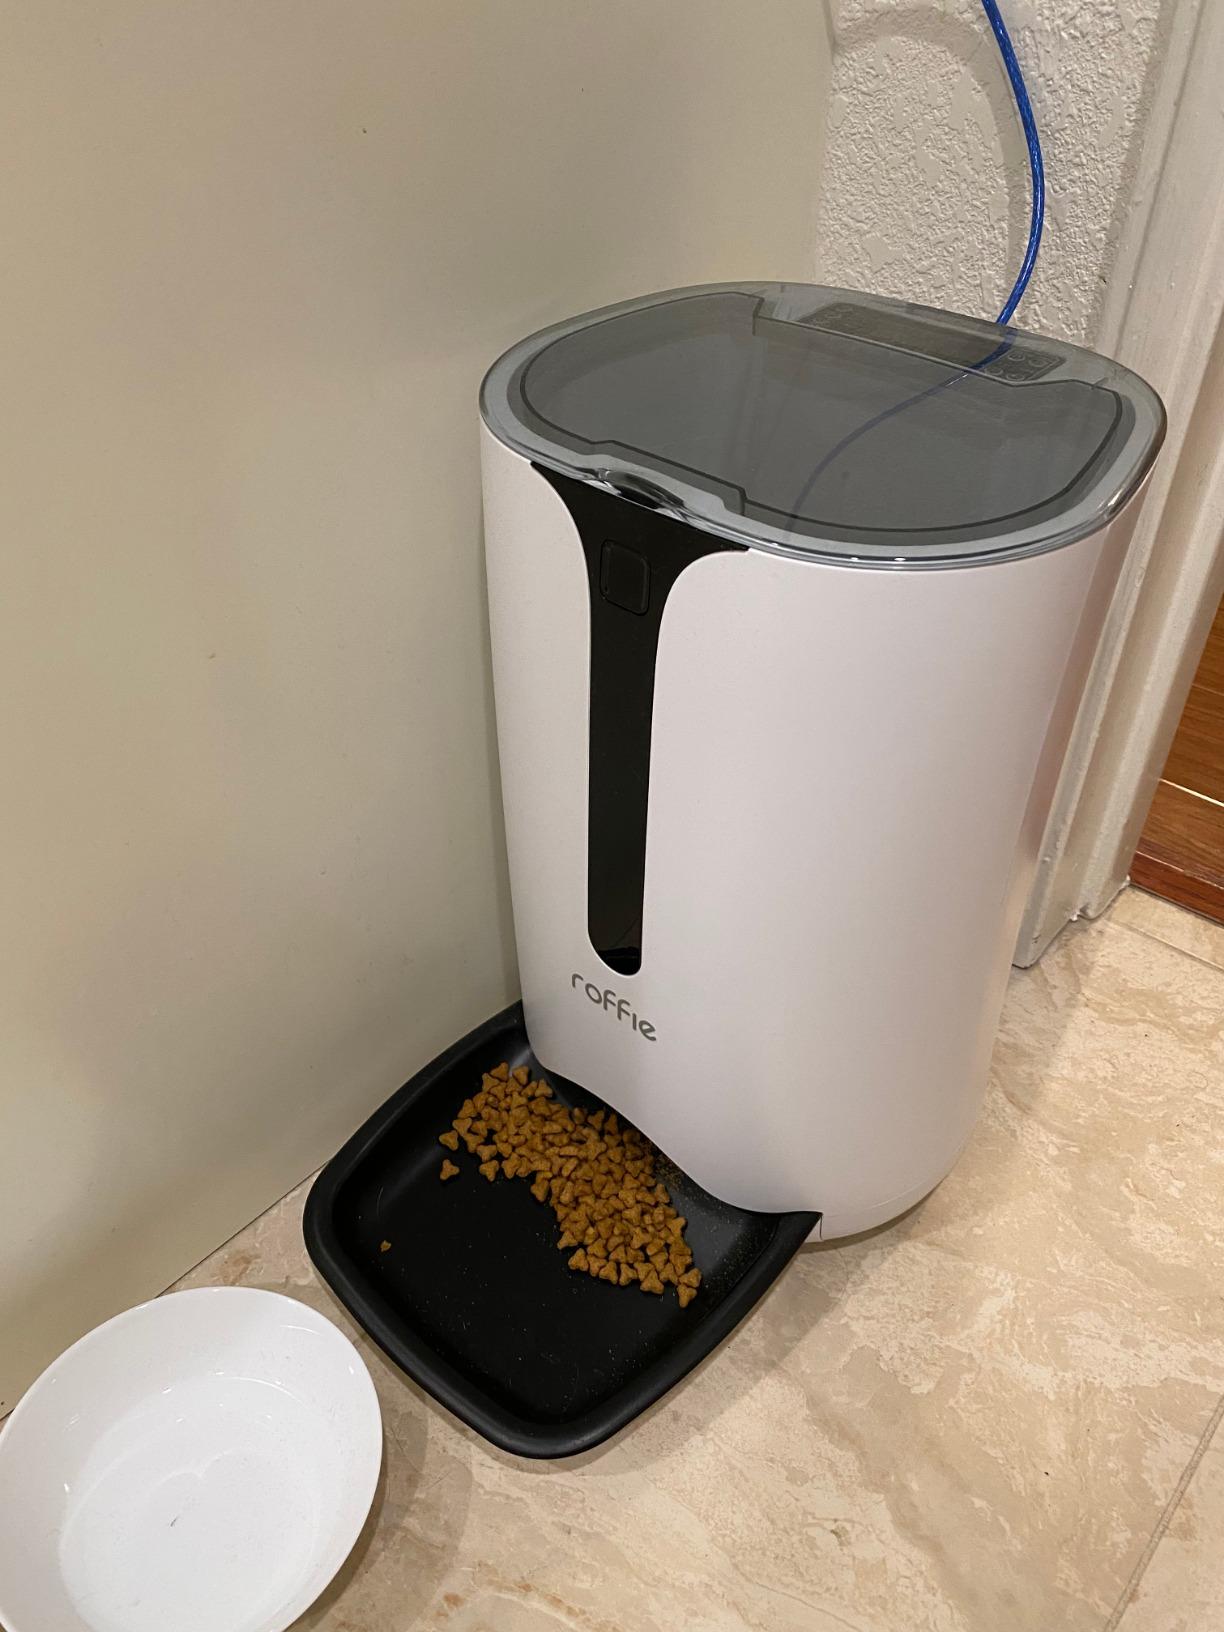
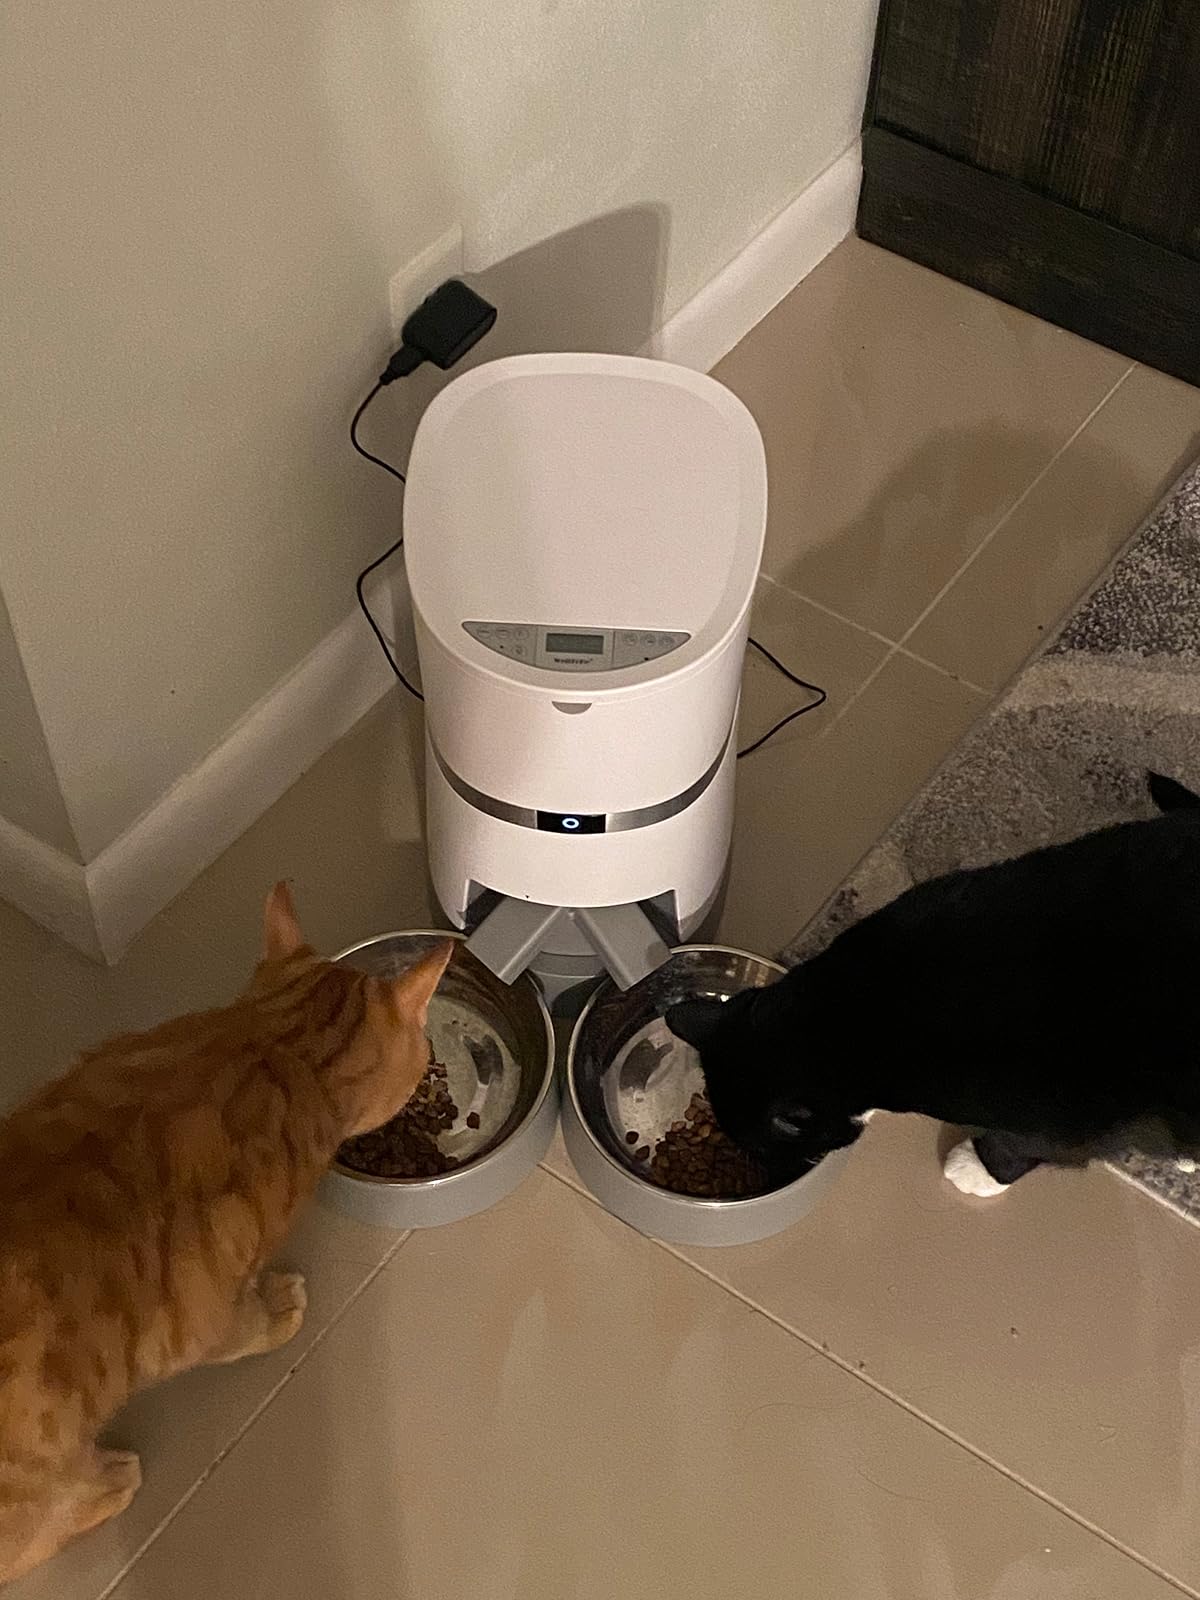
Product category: items_feeder
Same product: no